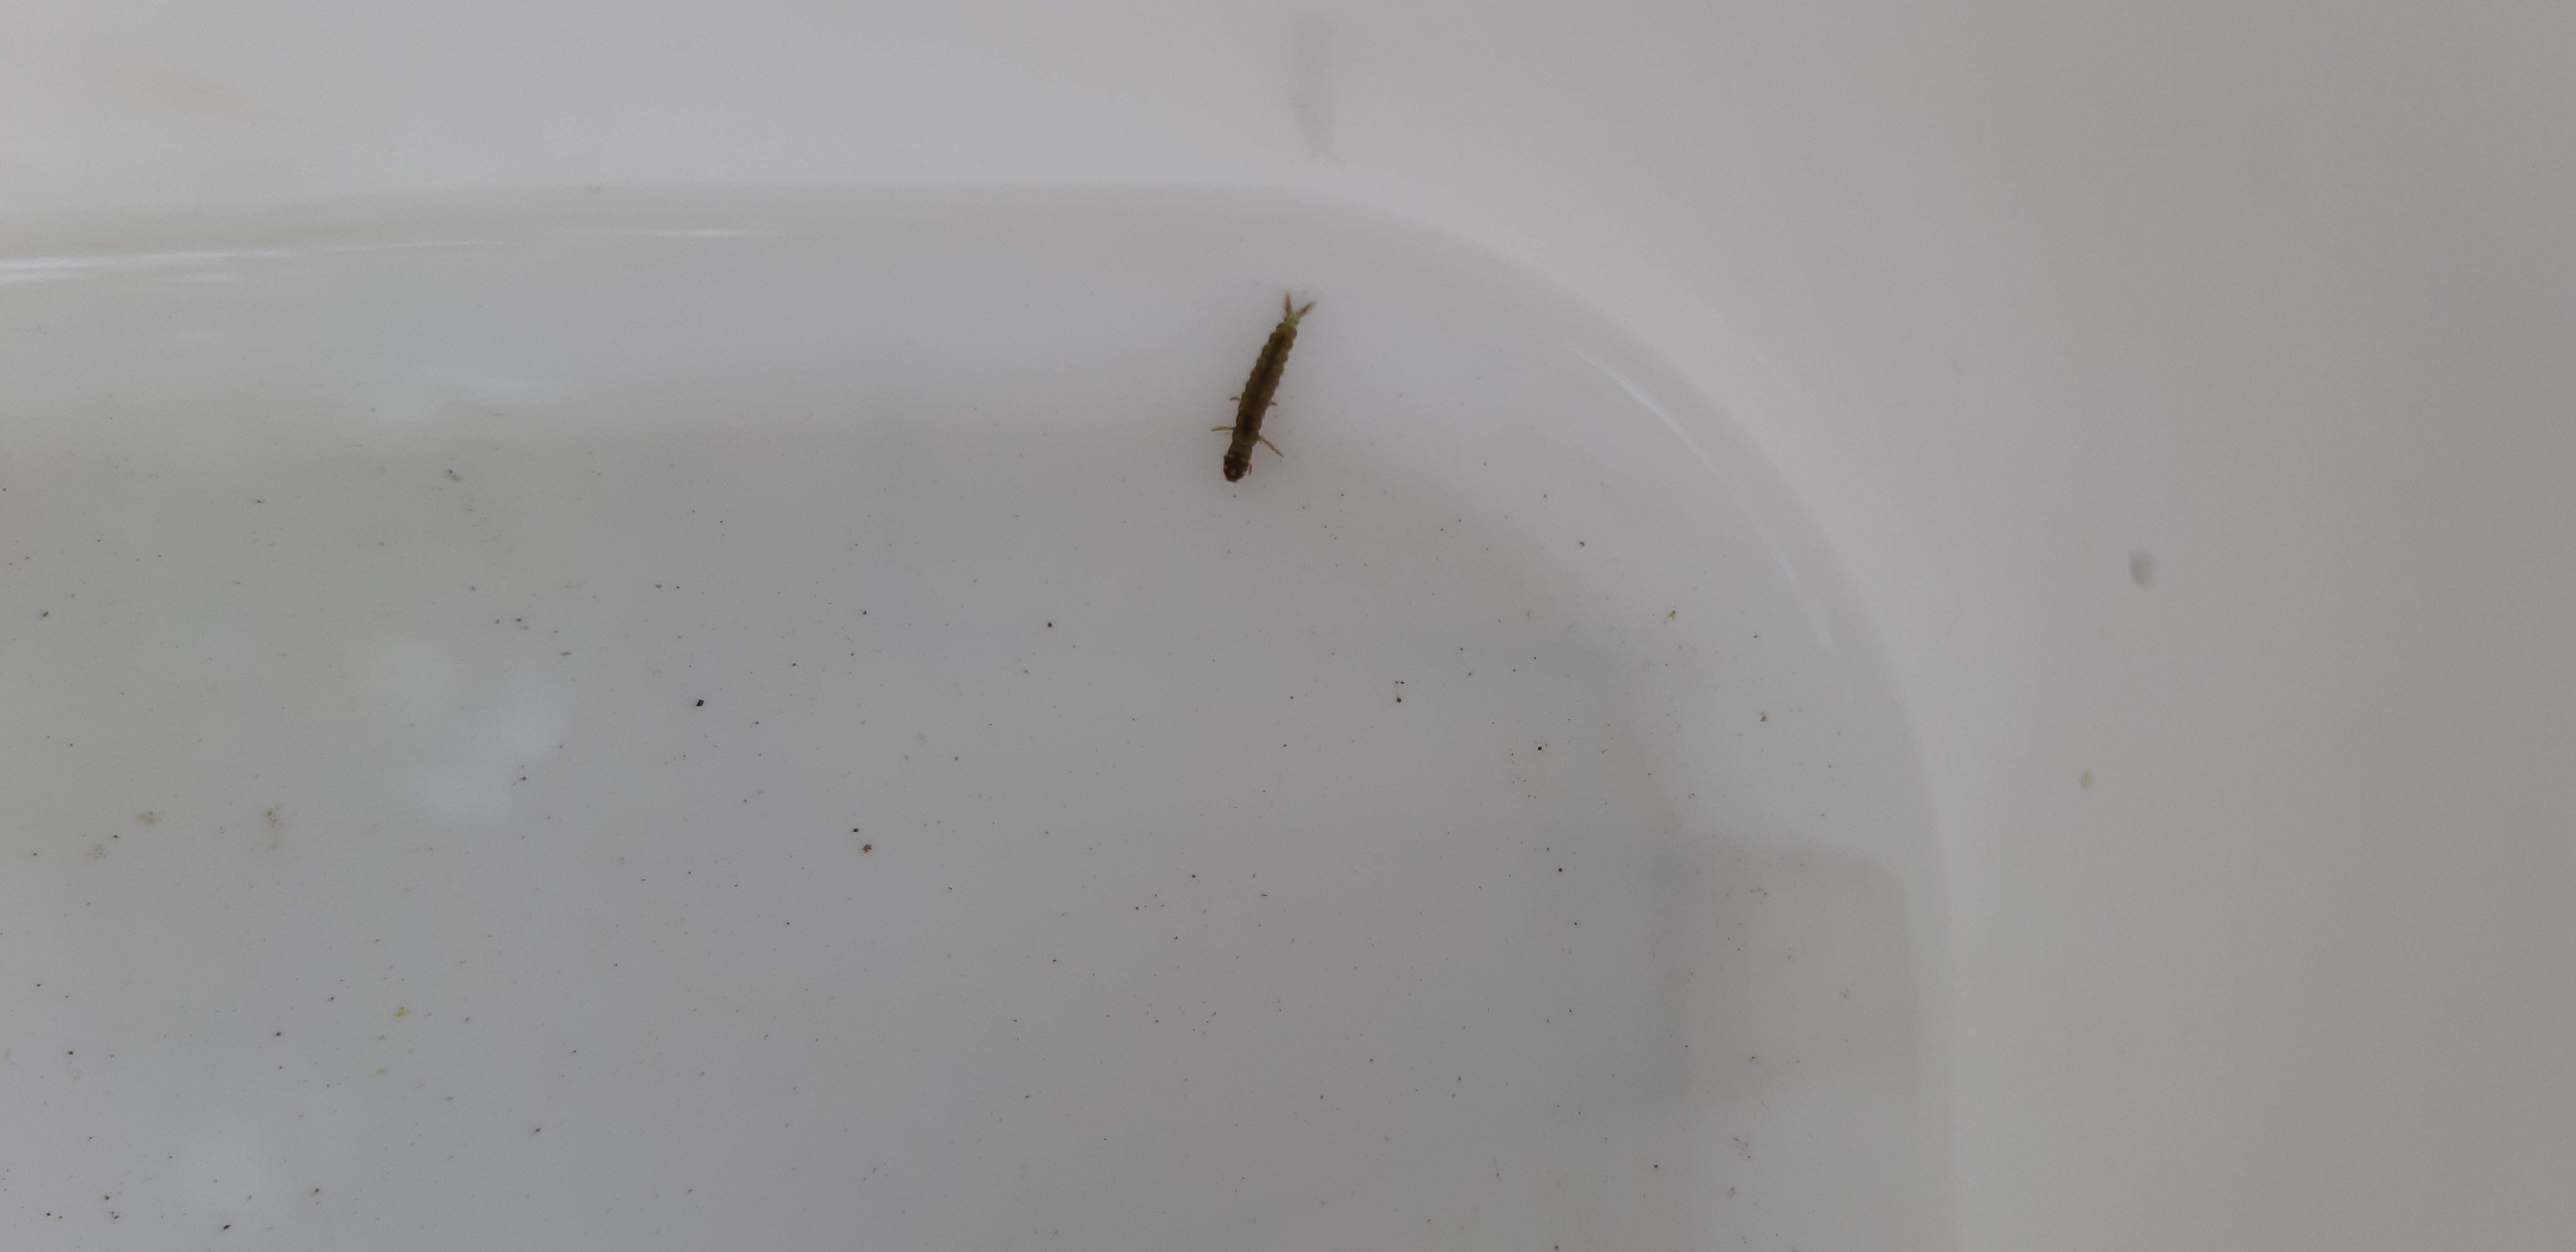
Macroinvertebrate group: caddisflies